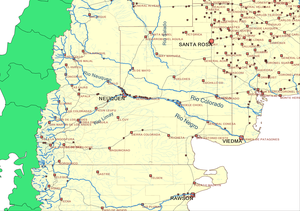
Le fleuve río Negro est le cours d'eau le plus important de la province argentine de Río Negro et de la Patagonie argentine. Il est par son débit le troisième fleuve argentin, après le Paraná et l'Uruguay.